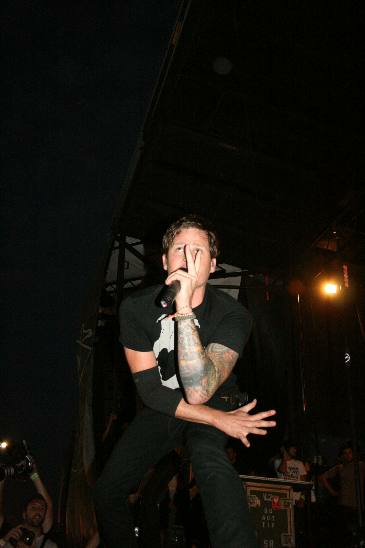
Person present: Yes